Angiostrongylus vasorum

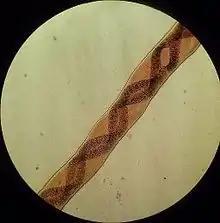
Body of female "Angiostrongylus vasorum", detail of white genital strands wrapped around the digestive tract

The life cycle begins when L3 larvae are ingested by a definitive host, primarily the fox or dog. This can be through eating mollusc (intermediate hosts), frogs (paraentenic hosts), or from food infected with slime from the slugs or snails. The L3 larvae migrate to the mesenteric lymph nodes and molt to L4, and L5. The L5 larvae migrate through the portal circulation and through the liver and the adults end up at the pulmonary artery or right side of the heart.